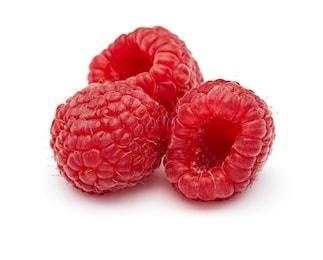
Label: raspberry